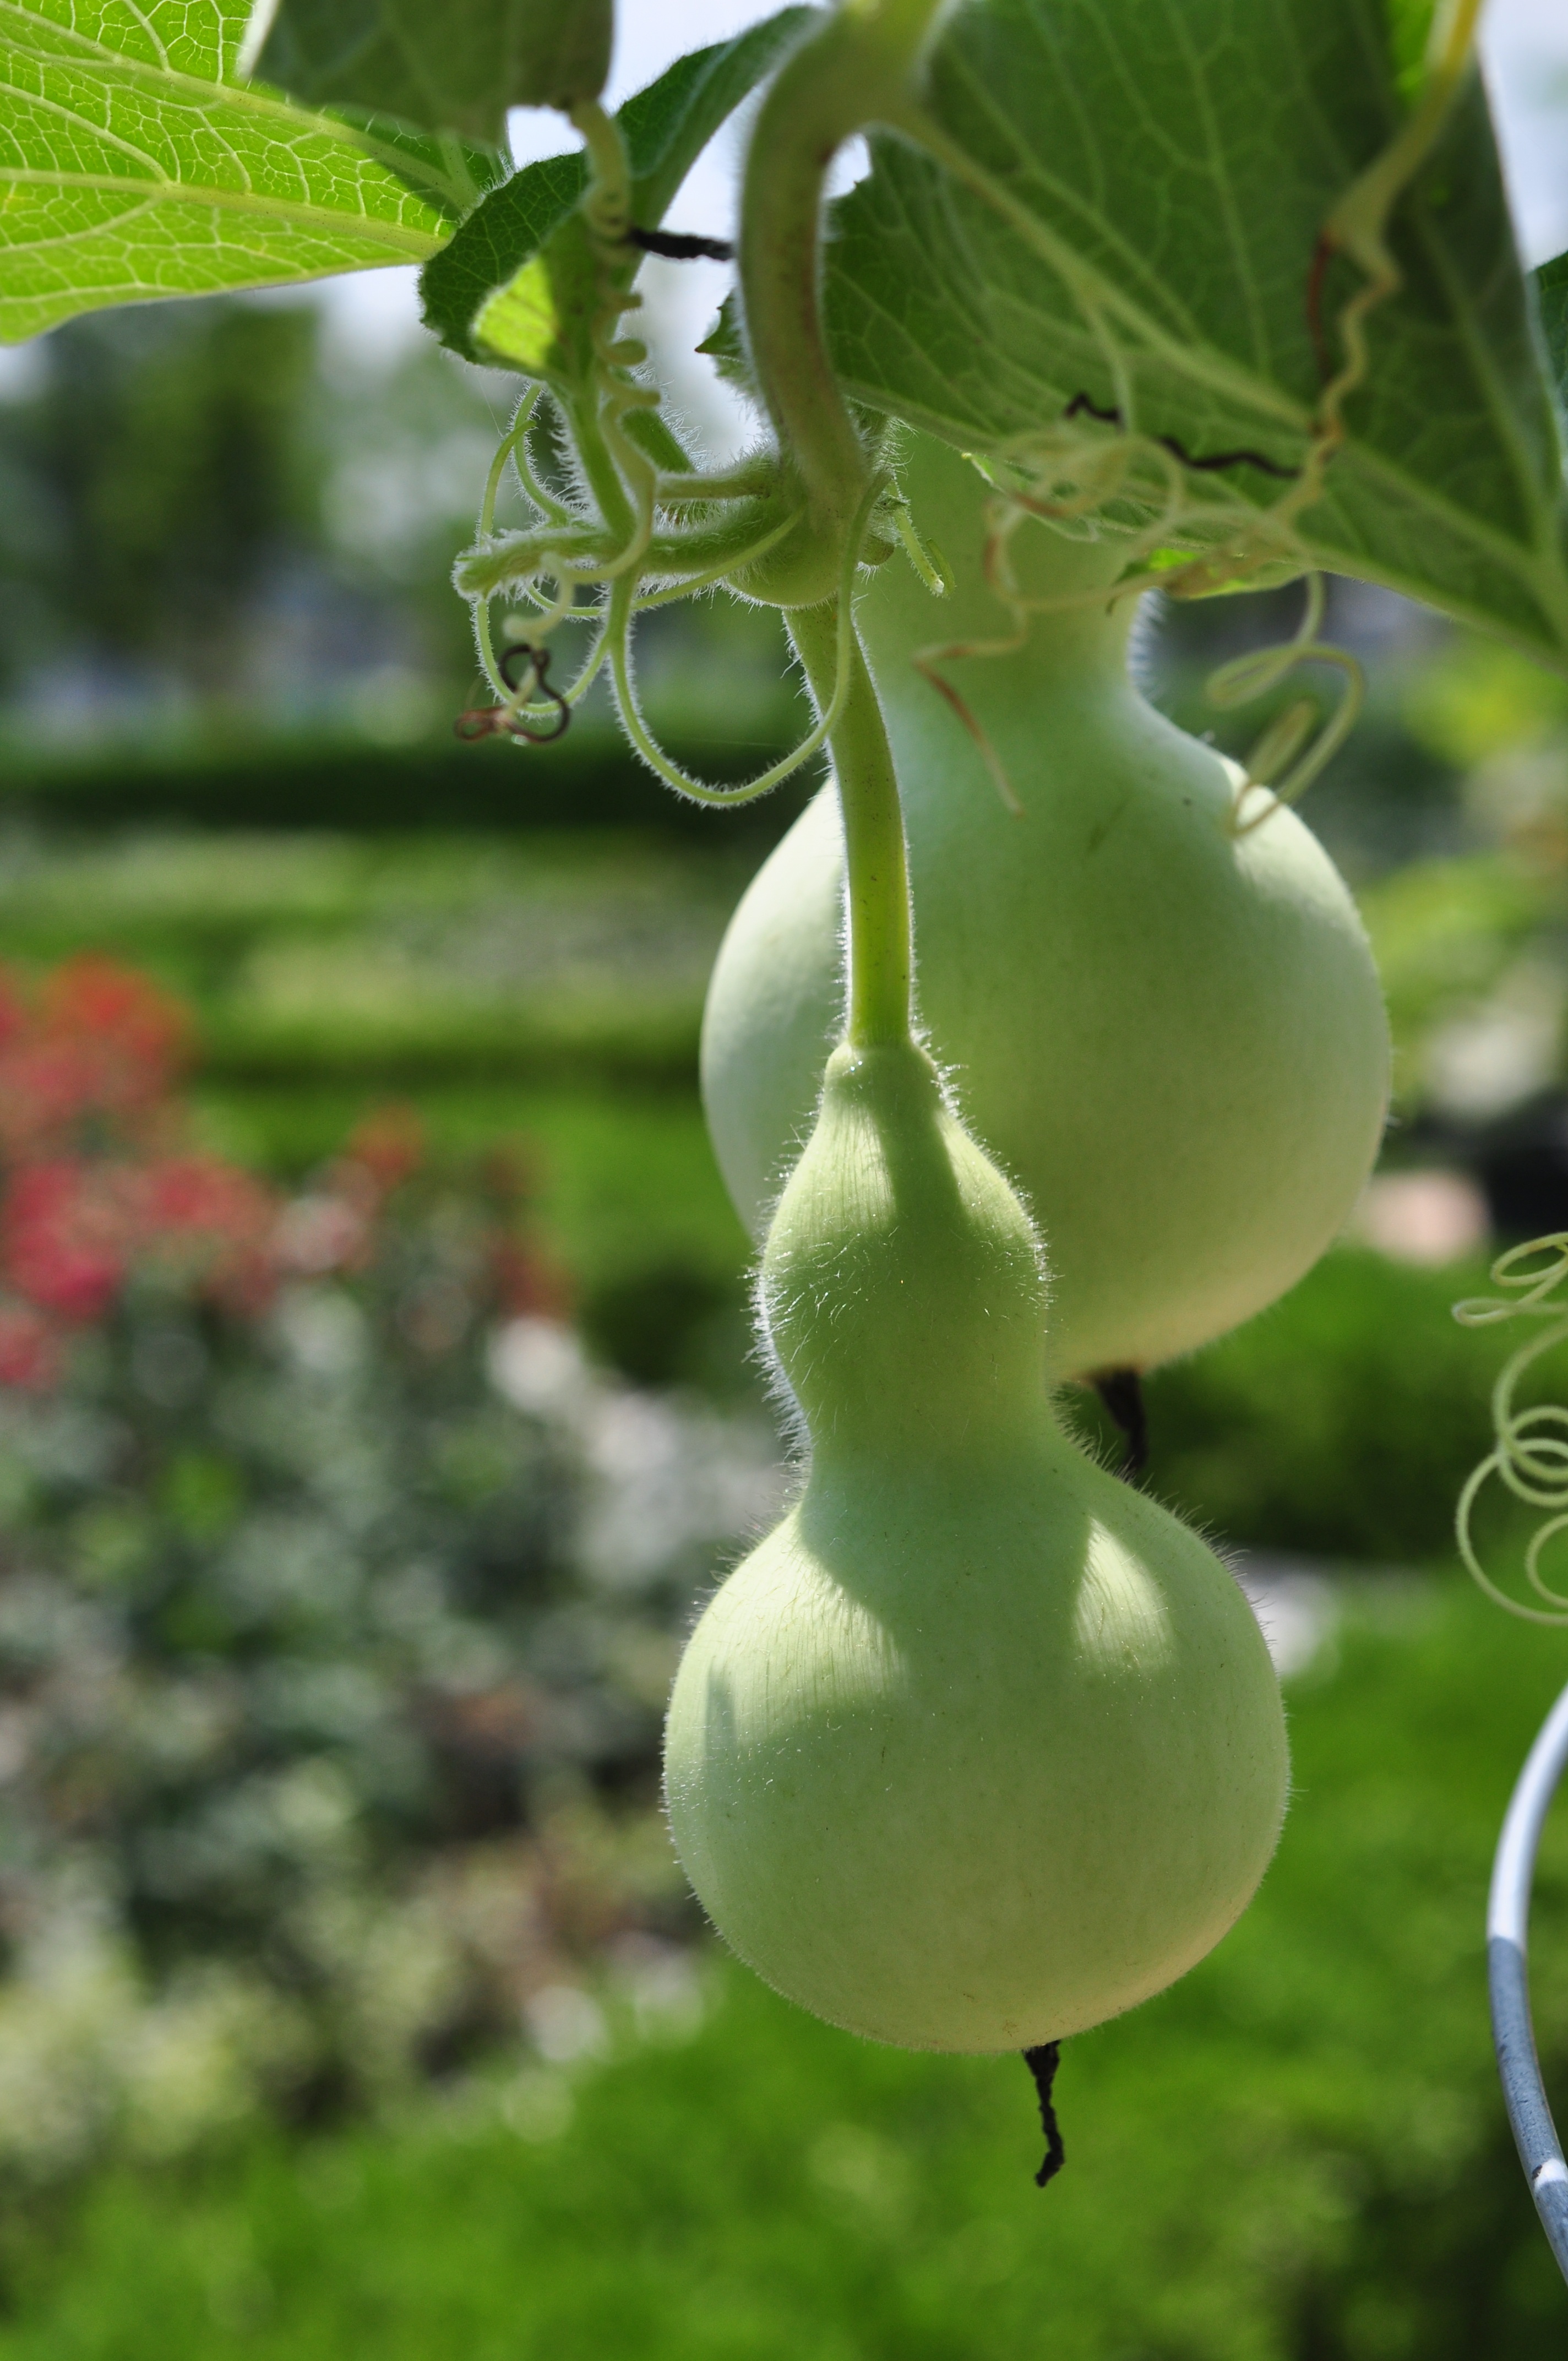
plant, fruit, flower, food, green, produce, vegetable, botany, garden, flora, gourd, han river, calabash, trickle, flowering plant, plant stem, land plant